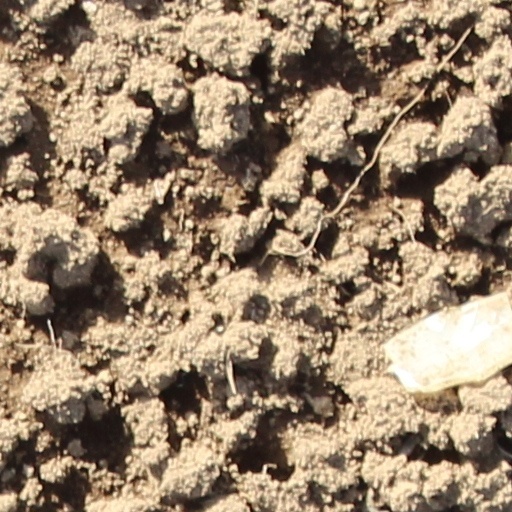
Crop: wheat